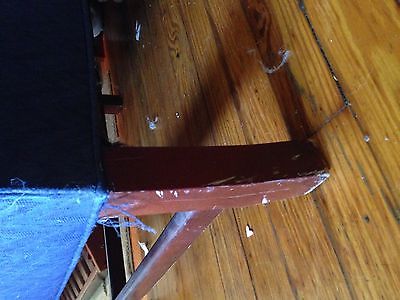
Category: sofa